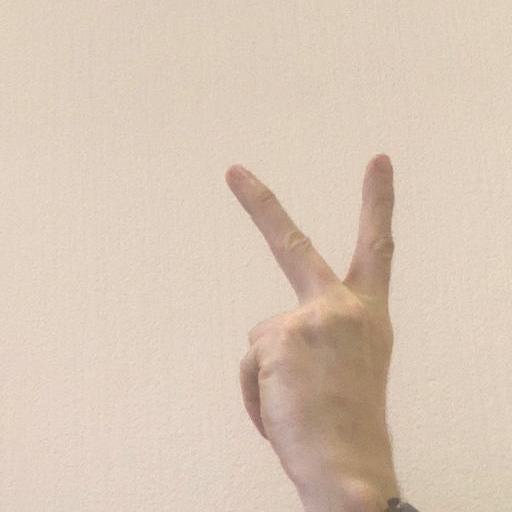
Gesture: peace_inverted